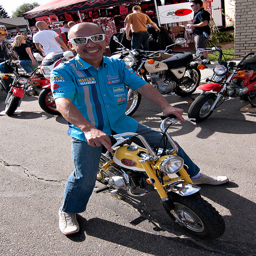
The man in the blue shirt is siting on the little motorcycle.
A man sitting on a small yellow motor bike.
a man sitting on a little yellow motorcycle
Man sitting on a motorbike in the road in front of parked motorbikes.
A smiling man sits on a very small motorcycle.